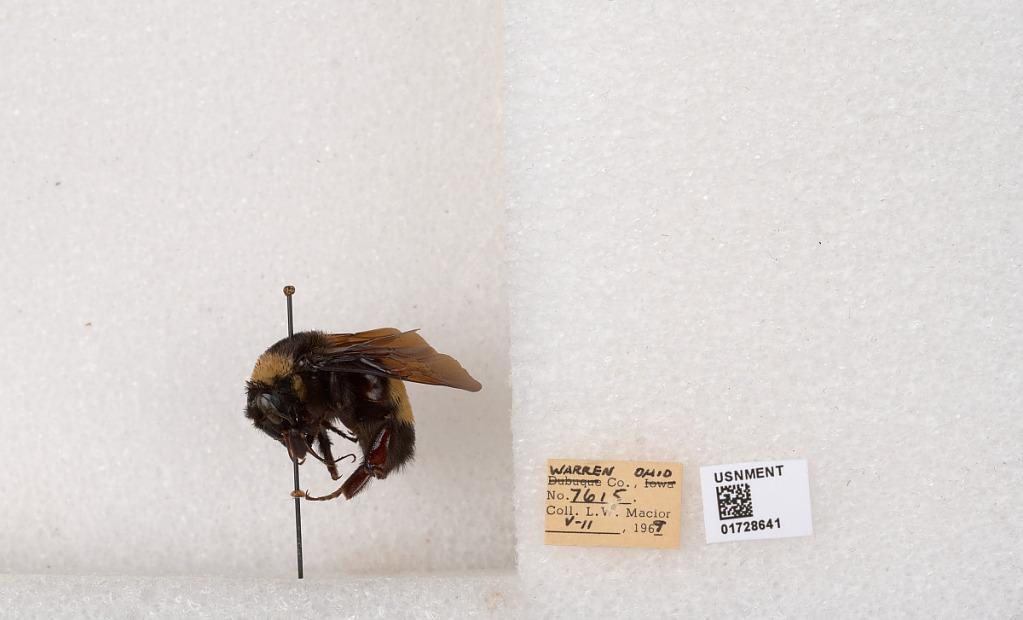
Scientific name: Bombus (Bombus) nevadensis auricormus
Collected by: L. Macior
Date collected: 1969-5-11
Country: United States
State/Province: Ohio
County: Warren
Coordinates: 39.4276, -84.1668